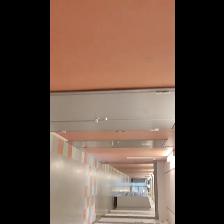
Label: NonHuman